Kirkhill Golf Club

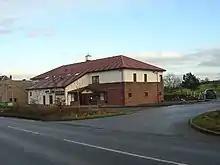
Kirkhill's clubhouse (2005)

Kirkhill Golf Club is a parkland golf course located in Cambuslang, South Lanarkshire, Scotland. The club was founded in 1910 from some former members of Cambuslang Golf Club. It is situated close to the Whitlawburn residential neighbourhood, and is adjacent to the A749 road between the southern edge of the Greater Glasgow urban area, and the town of East Kilbride located on higher ground further south; much of the course has panoramic views over the city.